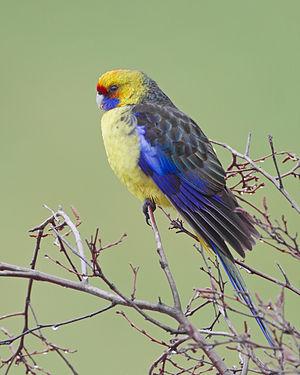
Une Perruche à ventre jaune (Platycercus caledonicus), photographiée à Collinsvale, en Tasmanie (Australie).